Rhodes

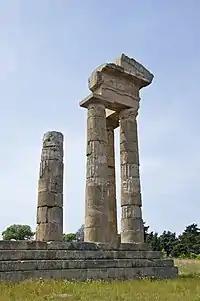
Temple of Apollo at the Acropolis of Rhodes

In the 8th century BC, the island's settlements started to form, with the coming of the Dorians, who built the three important cities of Lindus, Ialysus and Camirus, which together with Kos, Cnidus and Halicarnassus (on the mainland) made up the so-called Dorian Hexapolis (Greek for six cities).